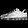
Label: Sneaker